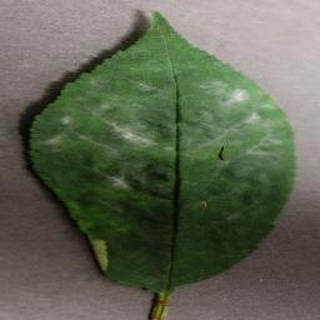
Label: cherry_powdery_mildew